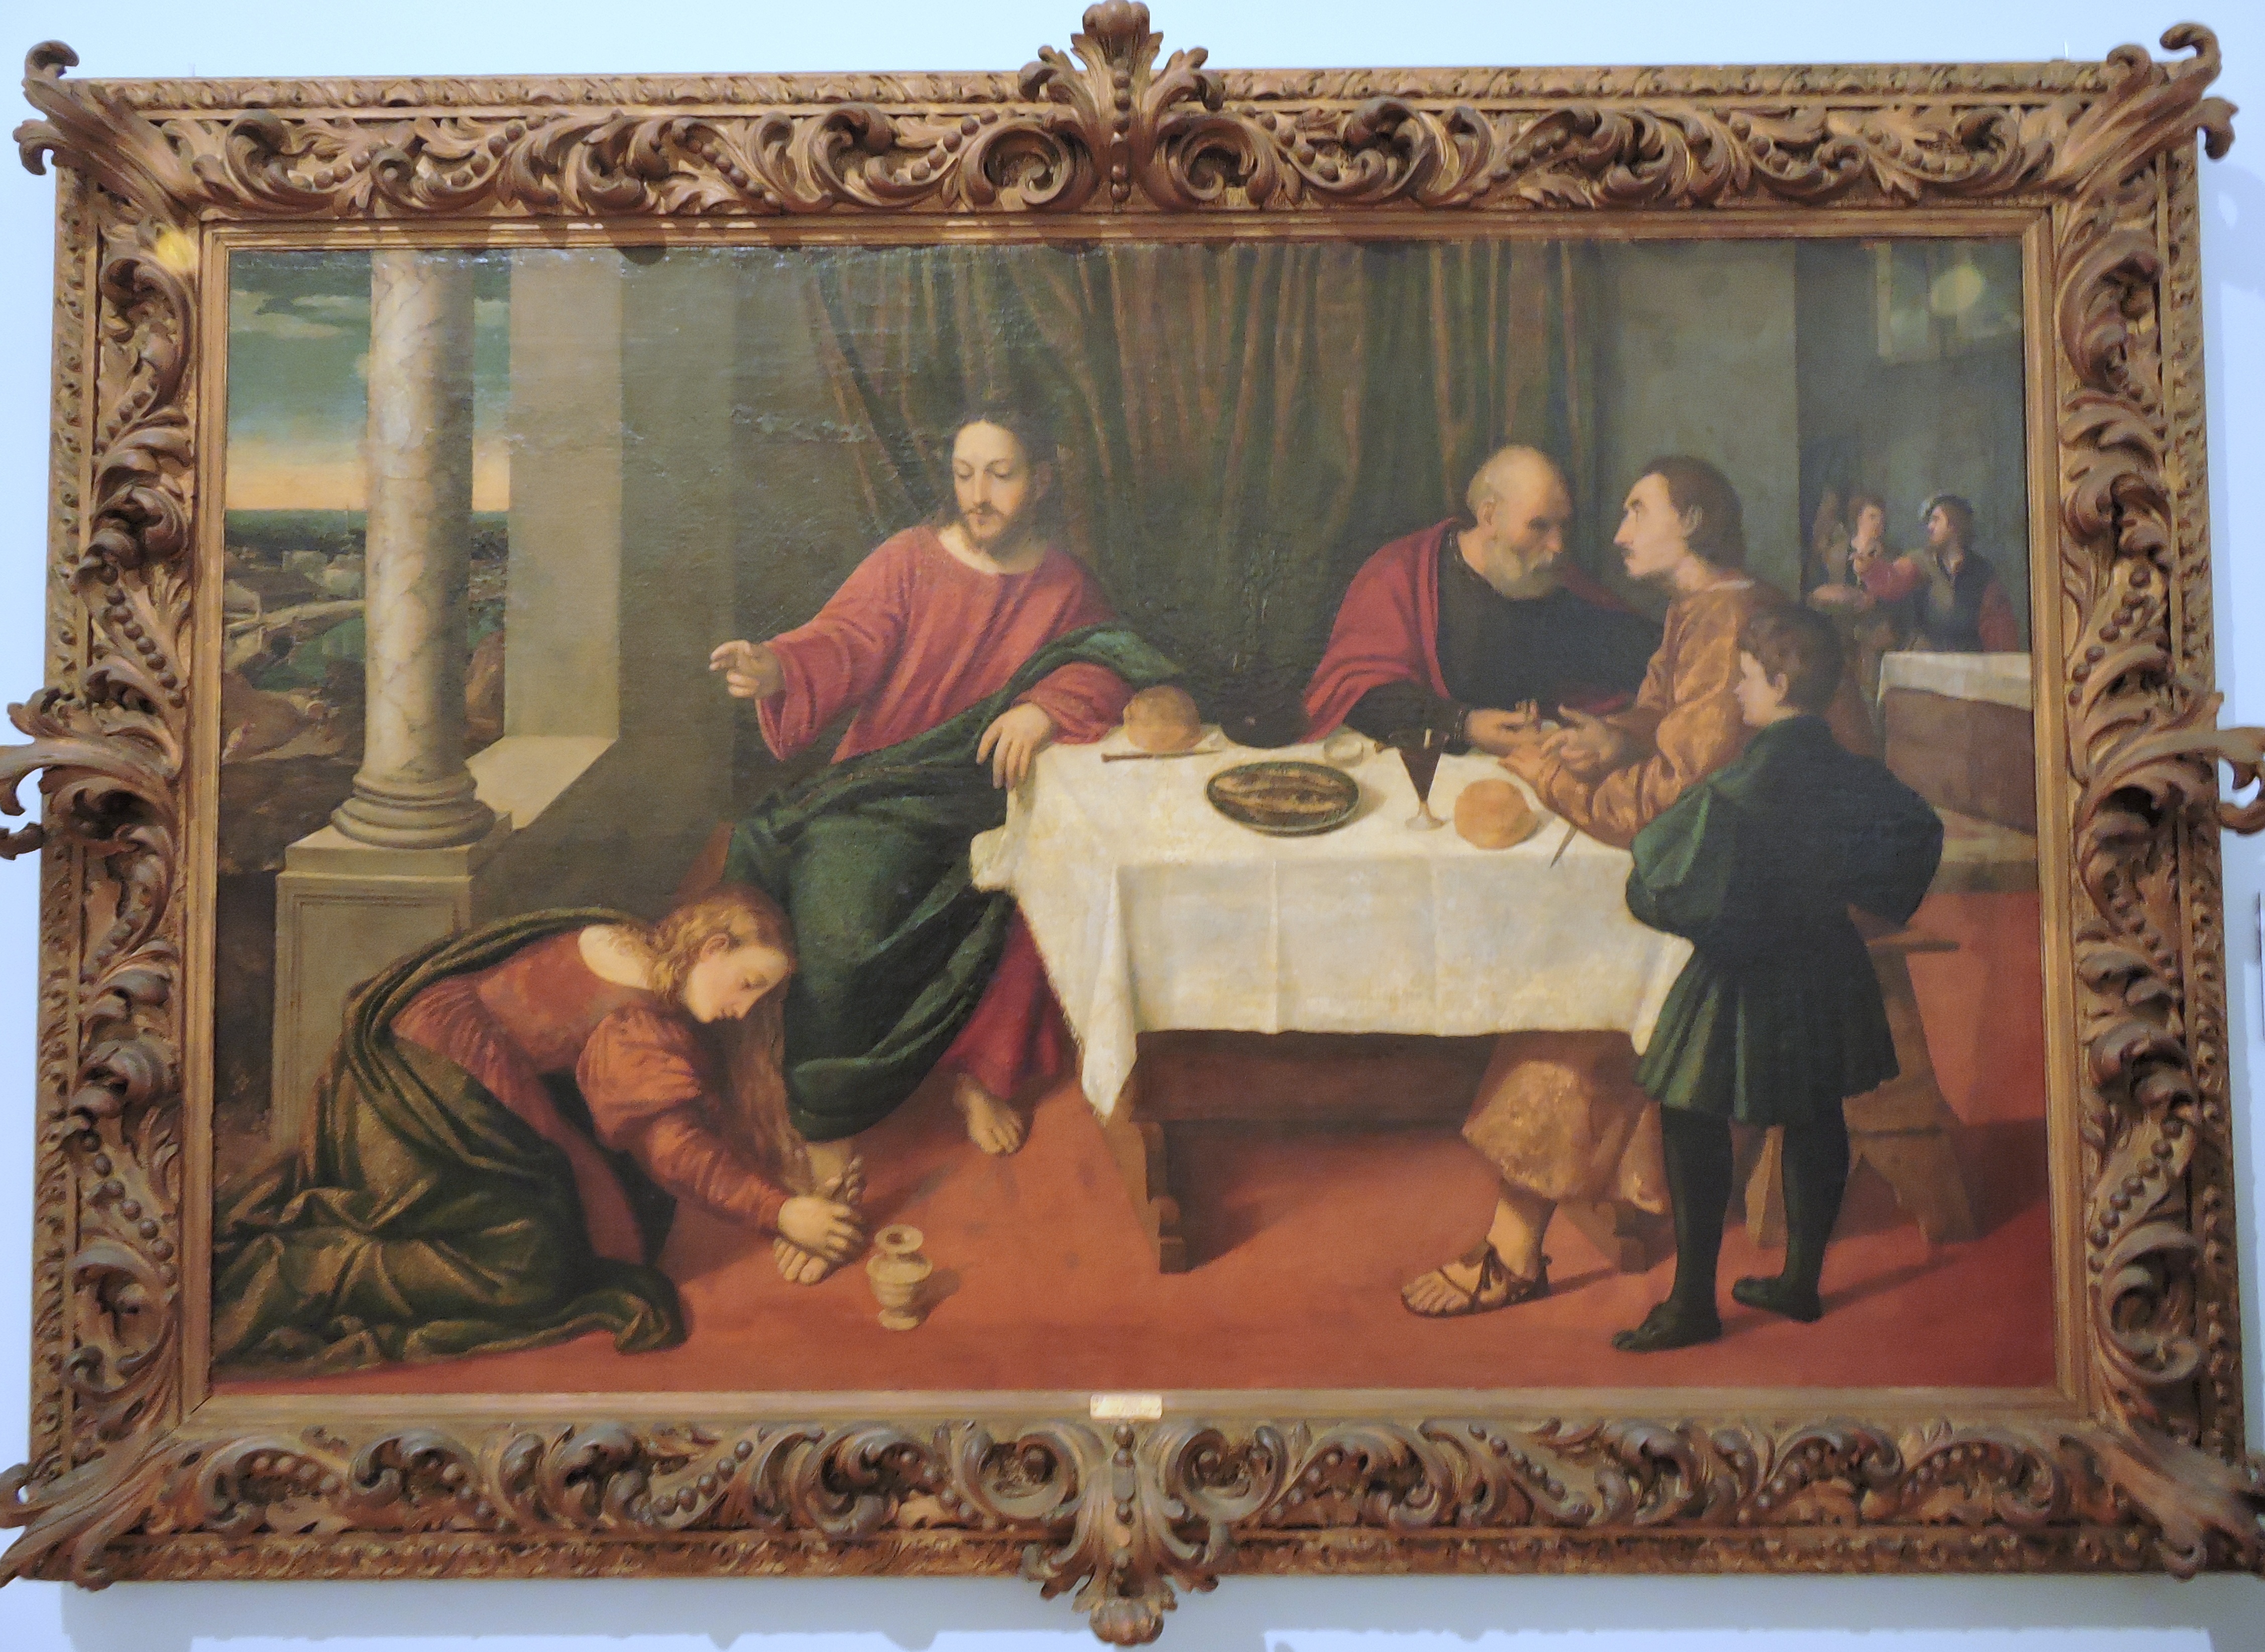
feet, museum, frame, wash, furniture, painting, art, mural, picture frame, tapestry, the framework, castelvecchio, washing of feet